Ferguson Jenkins

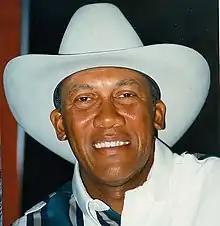
Jenkins in 1997

In 1972, Jenkins completed his sixth consecutive season with 20 or more wins. By the middle of the following season, he expressed that he did not feel like playing baseball anymore. He finished the season, but registered a 14–16 win–loss record.